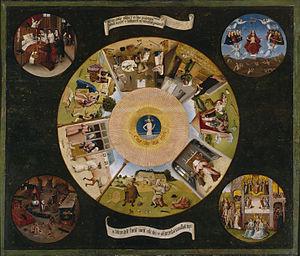
Les péchés capitaux sont dans la religion catholique les sept péchés ou « vices » qui entrainent tous les autres. Cette nomenclature, qui est distincte de la désobéissance aux prescriptions du Décalogue, apparaît au IVᵉ siècle et a été systématisée au XIIIᵉ siècle par Thomas d'Aquin. Ce sont la paresse, l’orgueil, la gourmandise, la luxure, l’avarice, la colère et l’envie. Ils sont capitaux au sens où ce sont des mobiles pour commettre tous les crimes comme l'assassinat.
Camping Cosmos est un film belge réalisé par Jan Bucquoy, produit par Francis De Smet et sorti en 1996. Le film se déroule en 1986 et évoque les événements belges de cette année : l'Eurovision et la Coupe du monde de football.
Les Provinciales est un ensemble de dix-huit lettres, en partie fictives, écrites par Blaise Pascal. Publiées entre janvier 1656 et mars 1657, elles ont d’abord eu pour but de défendre le théologien janséniste Antoine Arnauld, menacé d’être condamné par la Sorbonne, avant de s’orienter vers une critique de la Compagnie de Jésus et, en particulier, de la casuistique laxiste défendue par certains de ses membres.